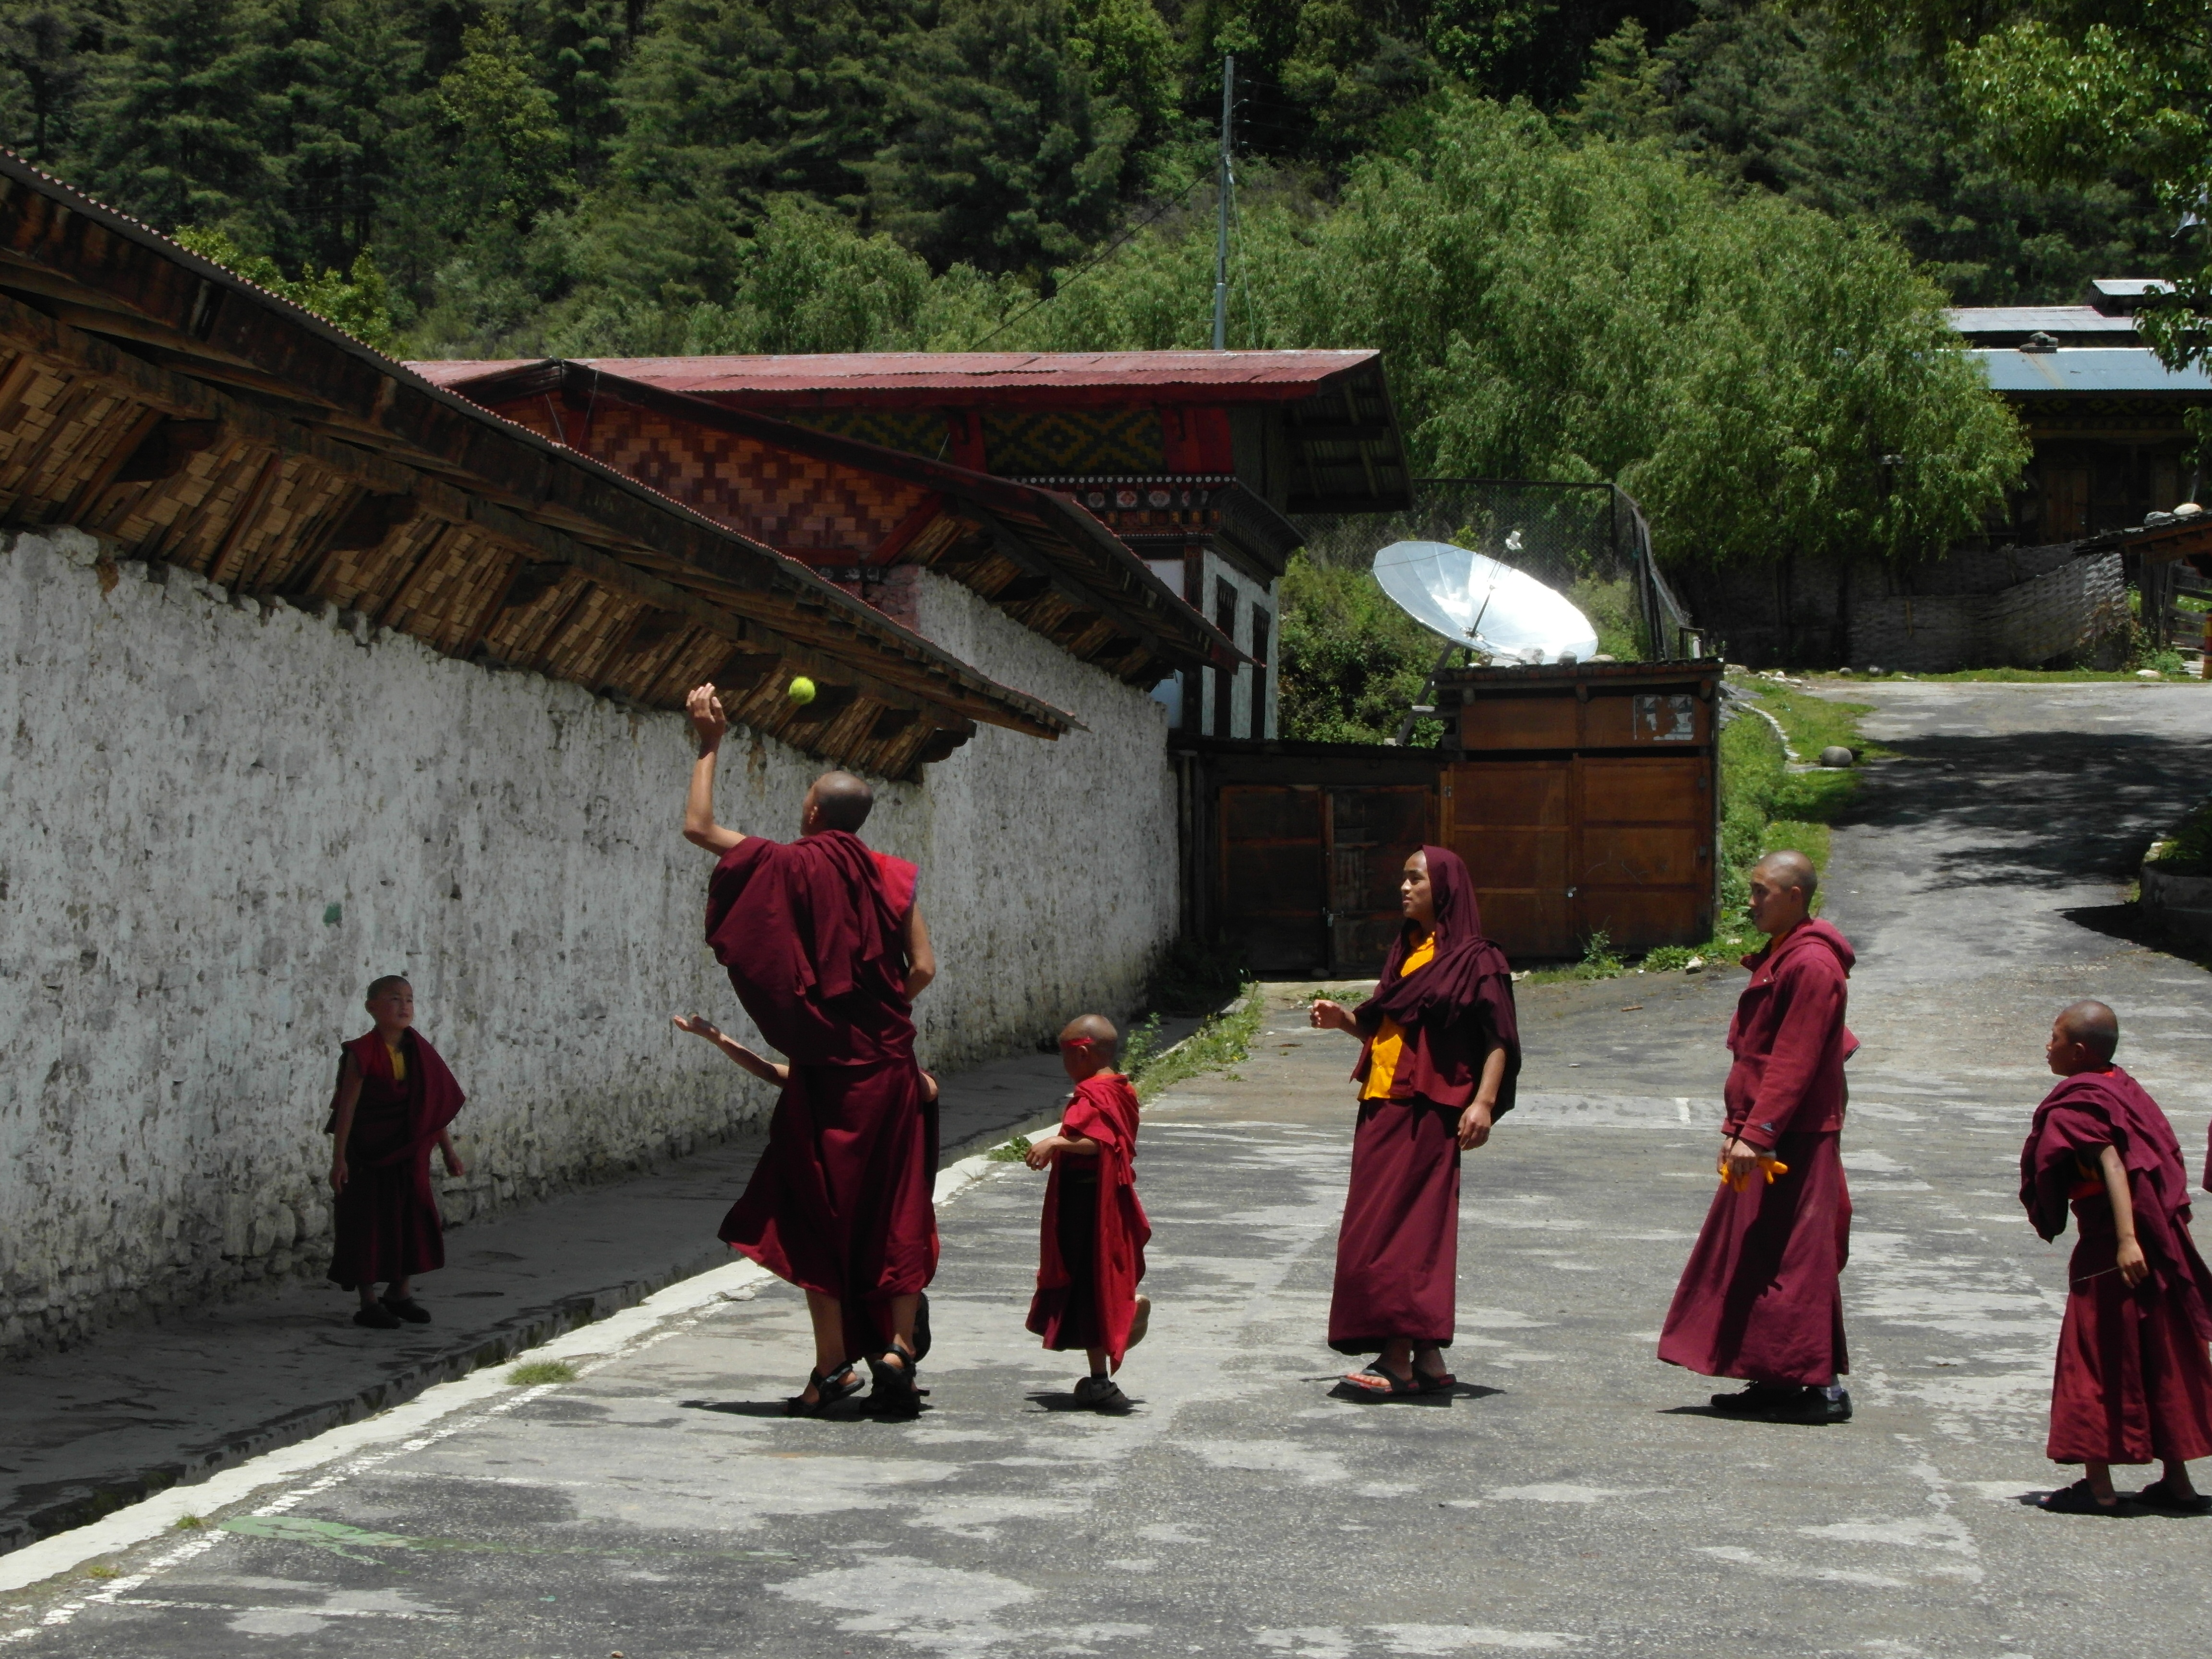
buddhism, tourism, temple, monastery, shrine, monks, bhutan